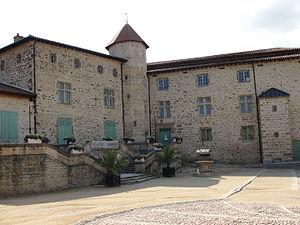
Cour intérieure du château de Roche la Molière (Loire).
Le pays de Jarez est un territoire situé à la limite des départements de la Loire et du Rhône. Désignant initialement le bassin versant du Gier, il est aujourd'hui compris en majeure partie dans l'agglomération stéphanoise.
Roche-la-Molière est une commune française située dans le département de la Loire en région Auvergne-Rhône-Alpes.
Le château de Roche-la-Molière est un inscrit aux monuments historiques le 17 décembre 1985.